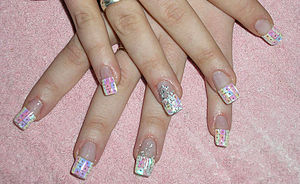
Kunstige negle
Kunstige negle.
Kunstige negle, også kendt som negleextensions, er enten en udvidelse af de naturlige negle eller et cover – en såkaldt tip – der sættes oven på den naturlige negl. Nogle kunstige negle tilstræber at ligne naturlige negle så meget som muligt, mens andre fremstår åbenlyst kunstige.